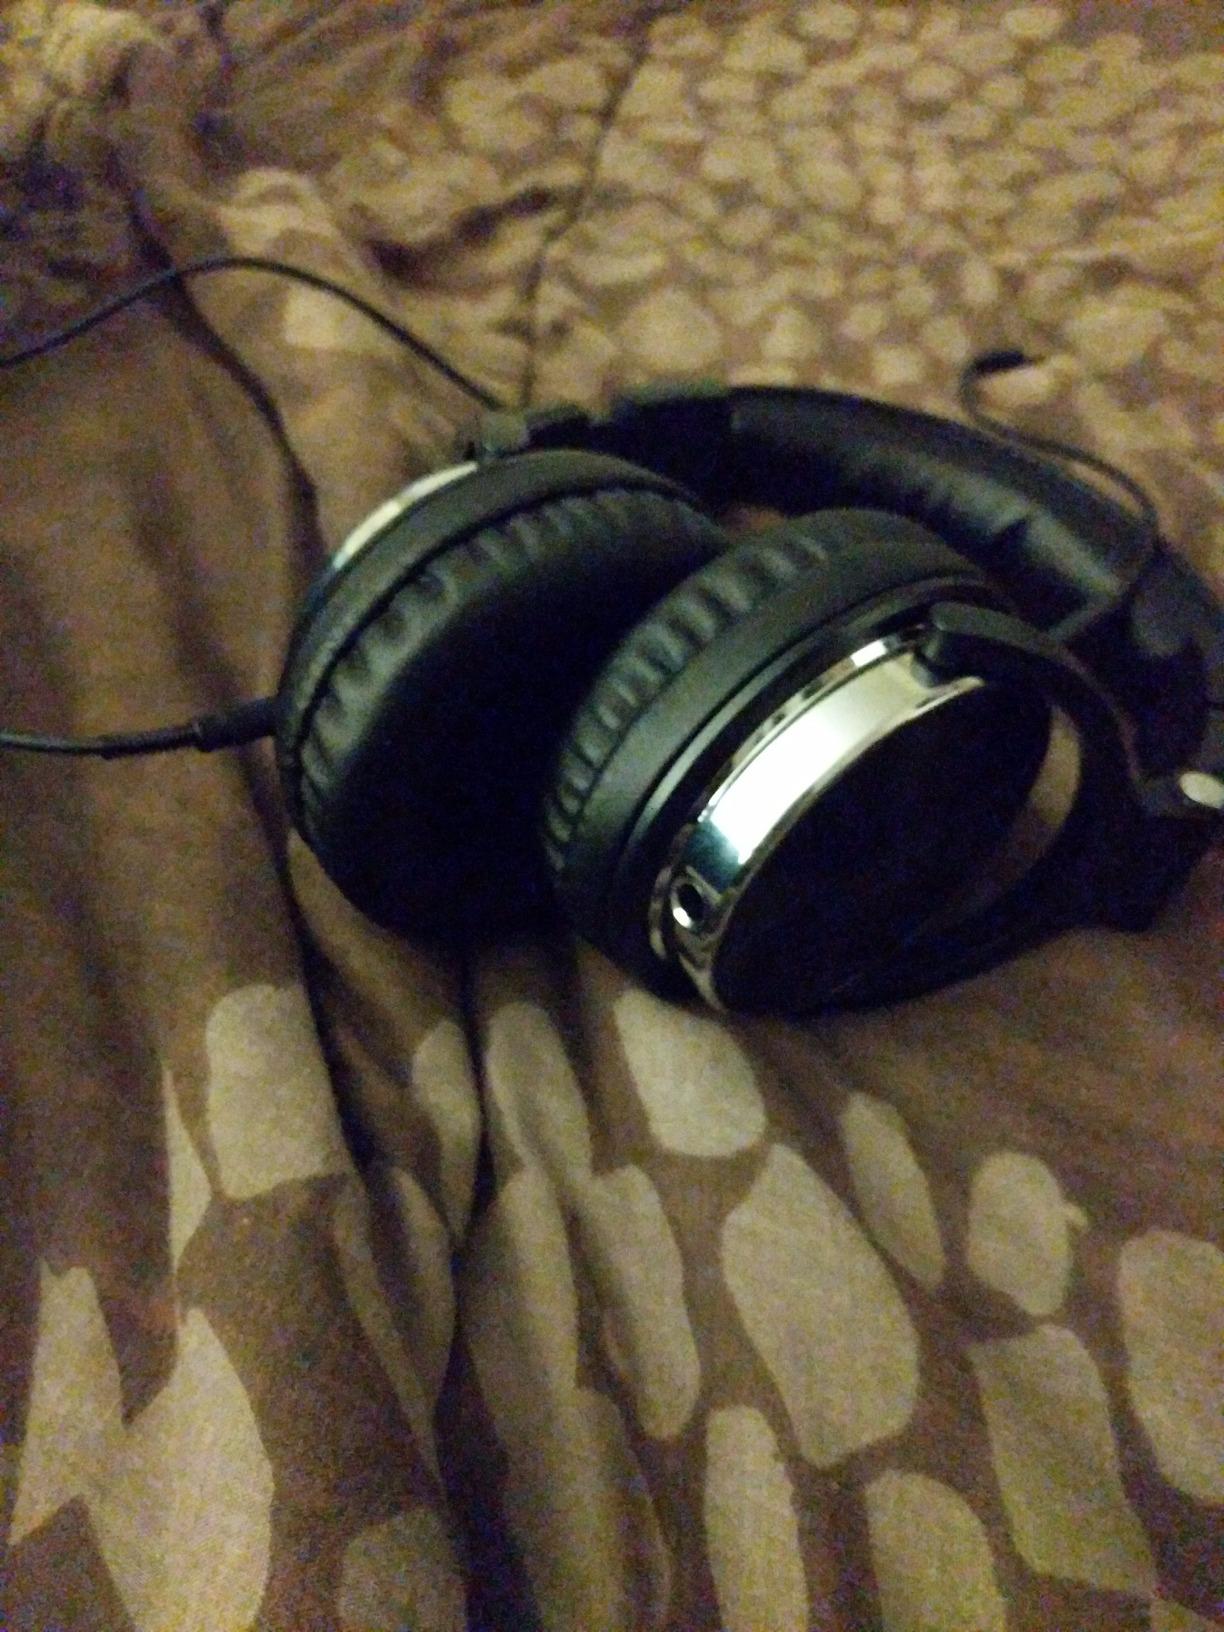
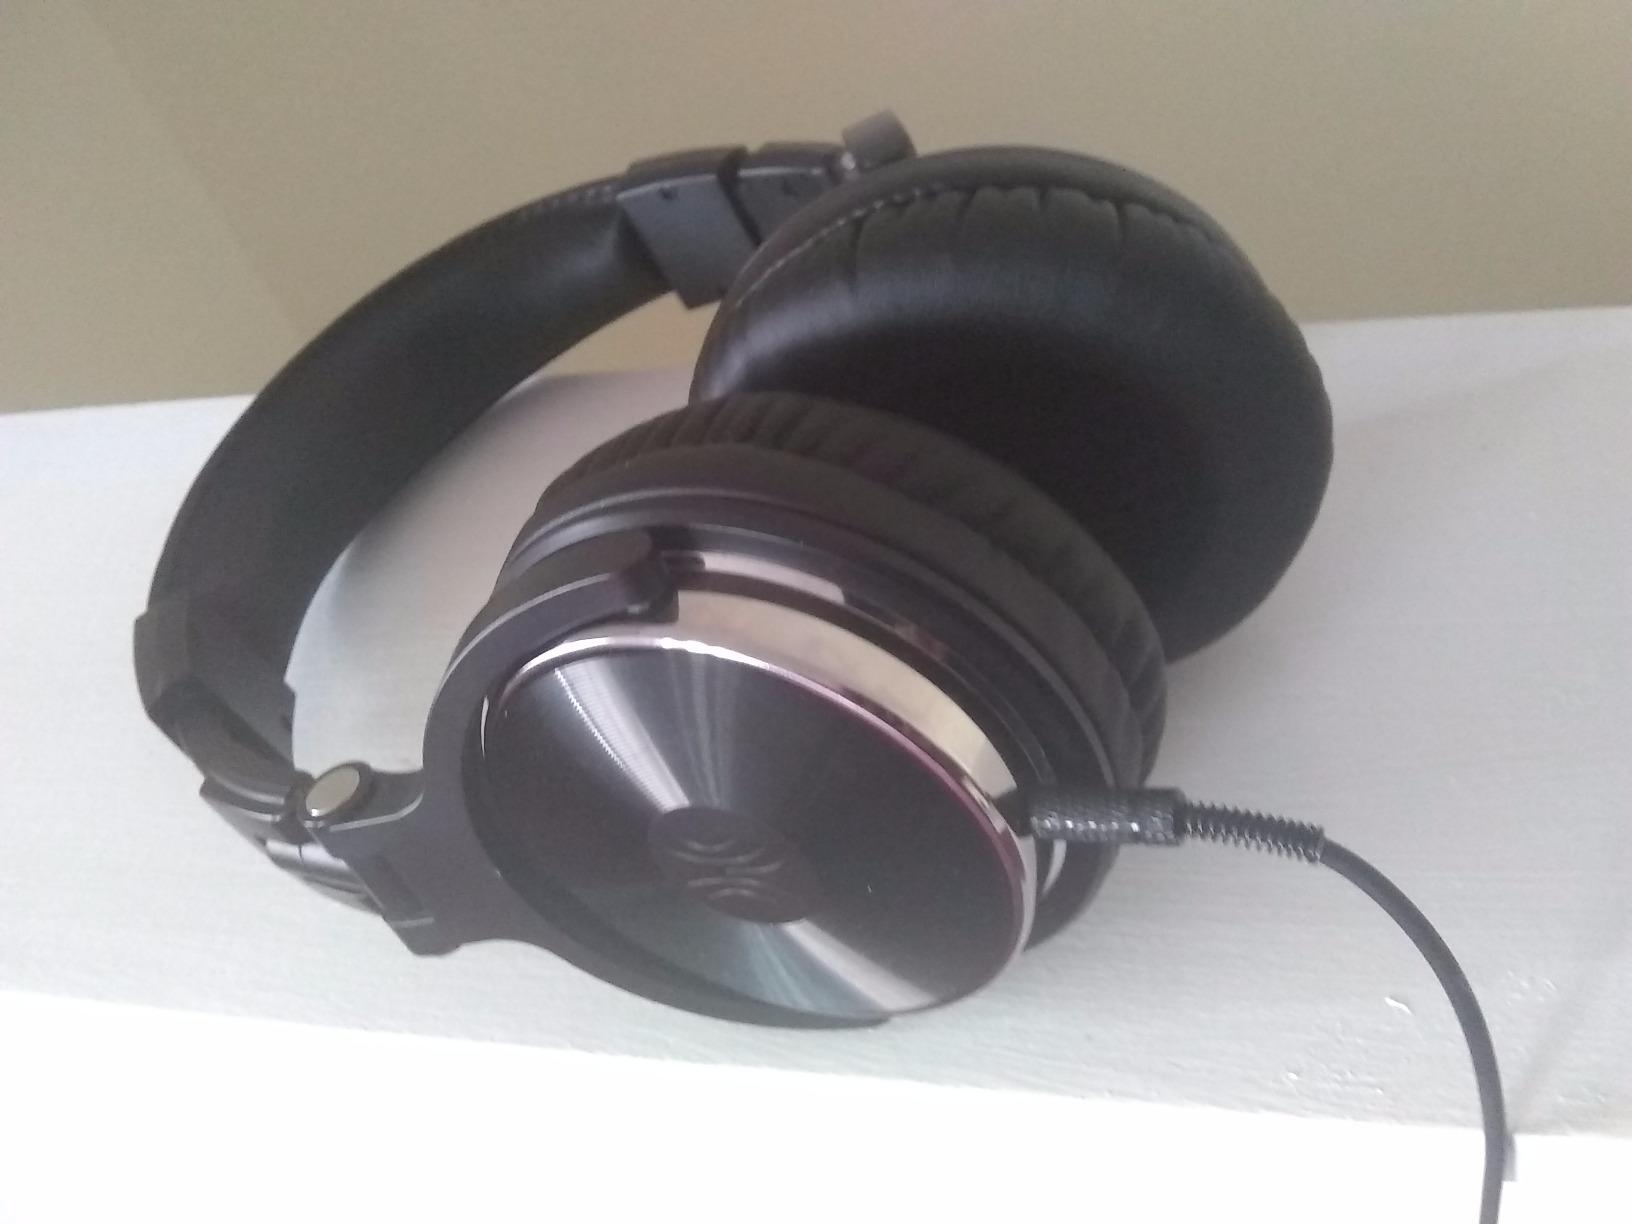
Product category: headphones
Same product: yes